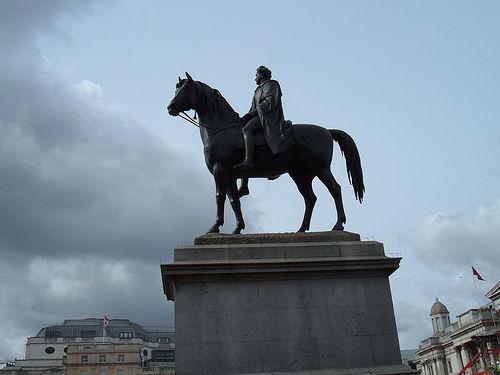
Weather: cloudy or overcast